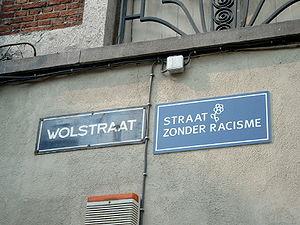
Hans Van Themsche est un Bonehead et militant d’extrême droite belge, né le 8 février 1988 à Wilrijk. Il a été reconnu coupable de meurtre à caractère raciste sur deux personnes et blessé grièvement une troisième dans une rue d'Anvers en mai 2006 et condamné à la prison à vie par la cour d'assises d'Anvers le 10 octobre 2007.